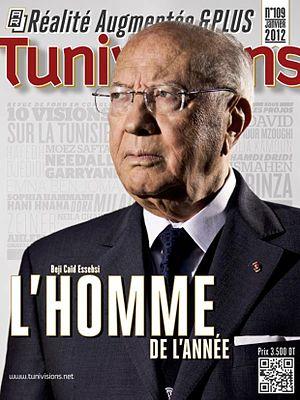
Couverture du numéro 109 du magazine tunisien Tunivisions.
Béji Caïd Essebsi, souvent désigné par ses initiales BCE, né le 29 novembre 1926 à Sidi Bou Saïd et mort le 25 juillet 2019 à Tunis, est un homme d'État tunisien. Il est président de la République du 31 décembre 2014 à sa mort.
Nidaa Tounes ou Appel de la Tunisie est un parti politique tunisien fondé par Béji Caïd Essebsi en 2012.